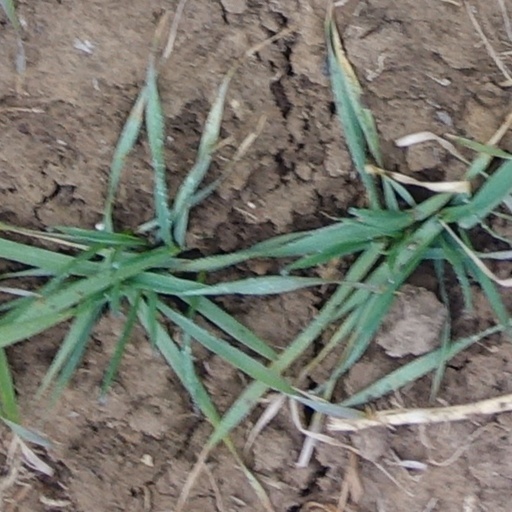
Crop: wheat